Black Hills

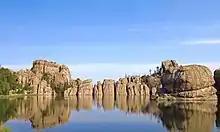
Sylvan Lake, located in Custer State Park

Making a concentric ring around the core is the metamorphic zone. The rocks in this ring are all very old, as much as 2 billion years and older. This zone is very complex, filled with many diverse rock types. The rocks were originally sedimentary until there was a collision between the North American continent and a terrane. This collision, called the Trans-Hudson Orogeny, caused the original rocks to fold and twist into a vast mountain range. Over millions of years, these tilted rocks, which in many areas are tilted to 90 degrees or more, eroded. Today we see the evidence of this erosion in the Black Hills, where the metamorphic rocks end in an angular unconformity below the younger sedimentary layers.